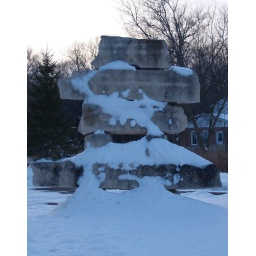
Stone carving artist's road sign in Burlington, Ontario